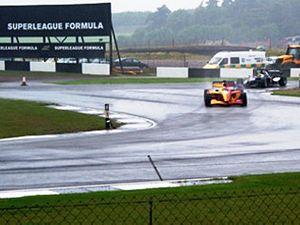
La saison 2008 de la Superleague Formula est la première saison de ce championnat de course automobile sur circuit qui met en concurrence des monoplaces aux couleurs des clubs de football. Elle a commencé le 30 août et s'est achevée le 23 novembre.
La Superleague Formula est une ancienne catégorie de monoplace de sport automobile. La particularité de cette ligue est de faire courir des monoplaces aux couleurs de clubs de football du monde entier.